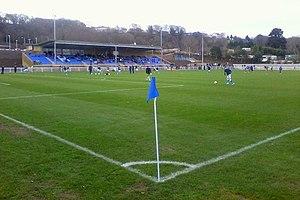
Nantporth est un stade de football situé à Bangor au pays de Galles.